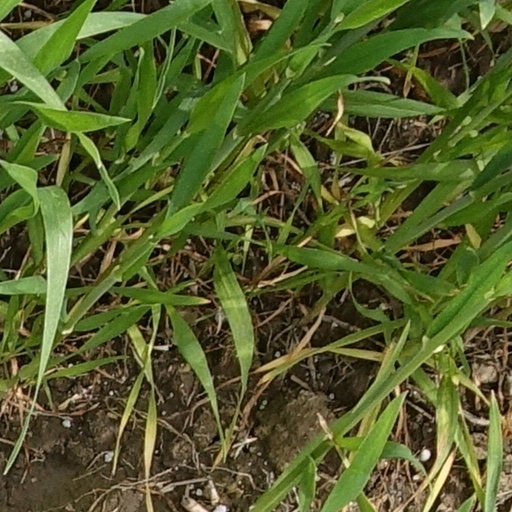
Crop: wheat